Süreyya Özkefe

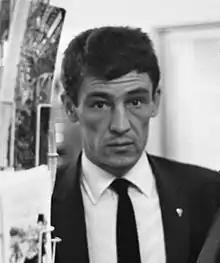
Özkefe in 1966

Süreyya Özkefe (born 1939) was a Turkish footballer. He played in nine matches for the Turkey national football team from 1961 to 1965.